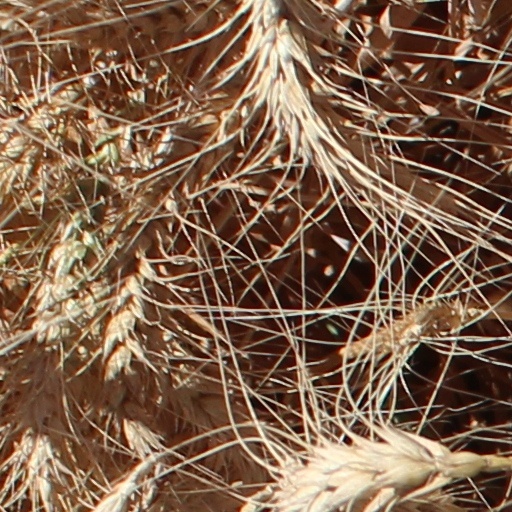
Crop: wheat